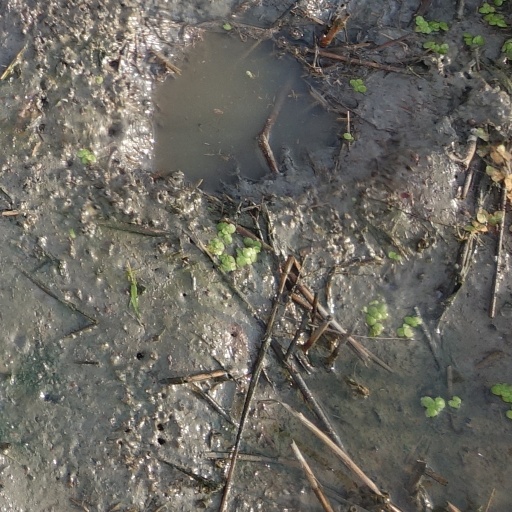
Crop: rice